Hofileña Ancestral House

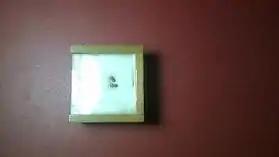
World's smallest doll only at the Hofileña Ancestral House

Apart from its overall look, the house is also a repository of art finds collected by the owner-curator Ramon Hofileña and his family. The second floor is a gallery of over 1,000 art treasures, featuring the paintings and sketches of national artists Juan Luna, Felix Resurrecion Hidalgo, Fernando Amorsolo, Ang Kiukok, Vicente Manansala, Hernando R. Ocampo, and BenCab. Alongside these master's works is a sketch made by the young Jose Rizal, the national hero, and a painting by Spanish artist Francisco Goya.